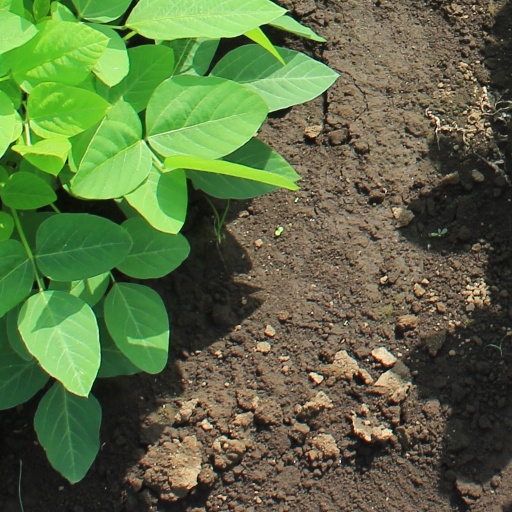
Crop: soybean